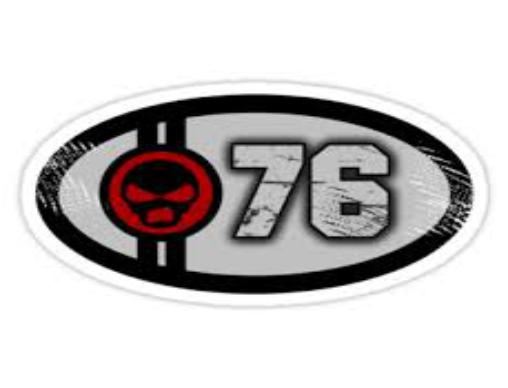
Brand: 76
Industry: Clothes